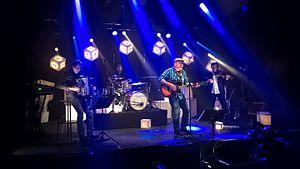
Red Cardell scène Novomax